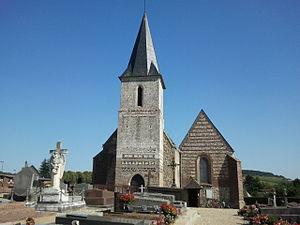
l'église
Dampierre-Saint-Nicolas est une commune française située dans le département de la Seine-Maritime en région Normandie.